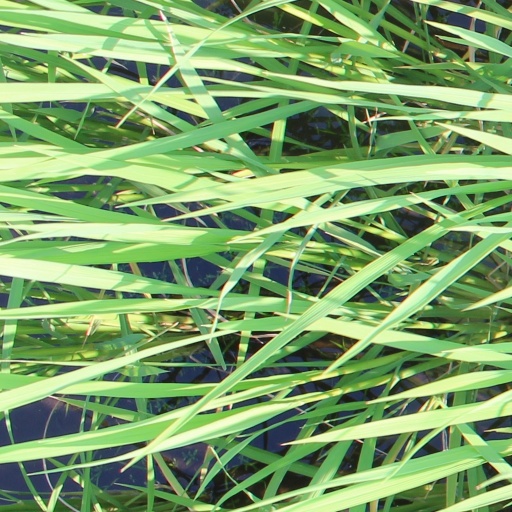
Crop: rice